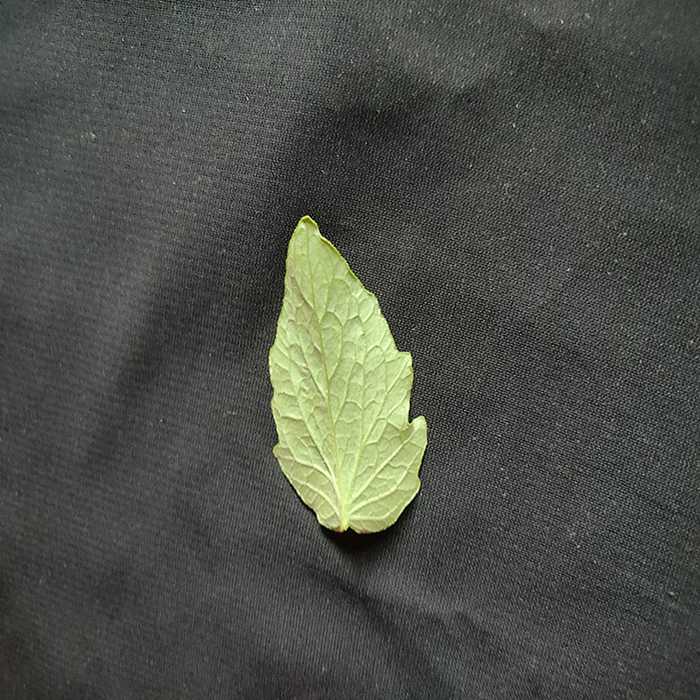
Plant: Tomato
Label: Tomato Fresh leaf